Kerr-McGee

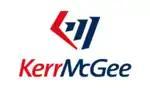
Logo variant.

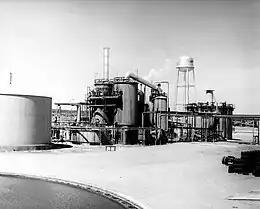
Sulfuric acid plant at Kerr McGee uranium mill.

The Kerr-McGee Corporation, founded in 1929, was an American energy company involved in oil exploration, production of crude oil, natural gas, perchlorate and uranium mining and milling in various countries. On June 23, 2006, Anadarko Petroleum acquired Kerr-McGee in an all-cash transaction totalling $16.5 billion plus $2.6 billion in debt and all operations moved from their base in Oklahoma, United States. As a result of further acquisitions, most of the former Kerr-McGee is now part of Occidental Petroleum.